Open access in Portugal

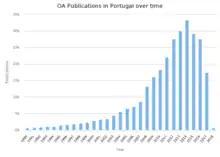
Growth of open access publications in Portugal 1990-2018

In Portugal, the first open access initiatives were carried out by the University of Minho with the creation of RepositóriUM in 2003 and the definition of an institutional policy of self-archiving in 2004. In the following years began SciELO Portugal, for the publication of open access journals, and new repositories in several higher education institutions. The Open Access Scientific Repository of Portugal (RCAAP) launched in 2008.